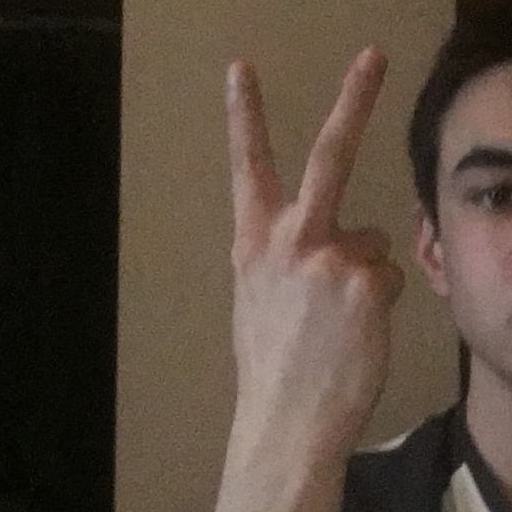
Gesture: peace_inverted